Doctor Aybolit

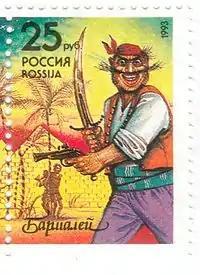
Barmaley on a 1993 Russian post stamp.

The character became a recognizable feature of Russian culture. The poems found their following in the films "Doctor Aybolit" (black and white, 1938), "Aybolit 66" (Mosfilm, 1967, English title: "Oh How It Hurts 66"), and animated film series (Kievnauchfilm, 1985). The doctor's appearance and name appear in brand names, logos, and slogans of various medical establishments, candies, etc.